Joanna Smolarek

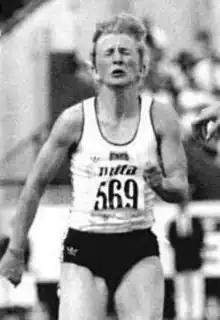
Smolarek in 1989

Joanna Smolarek (born 26 November 1965) is a Polish former track and field sprinter who represented the country at the 1988 Summer Olympics in Seoul. She set her personal best (11.35s) in the women's 100 metres event in 1988.